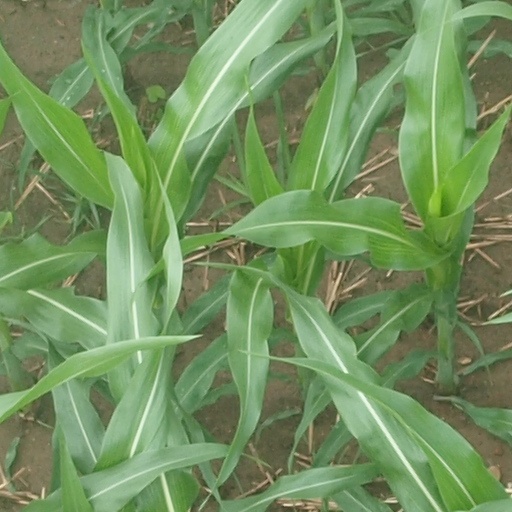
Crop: maize; corn